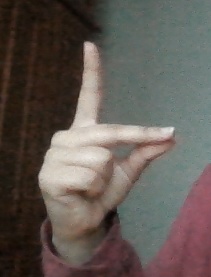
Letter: ta